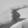
ASL letter: G